Seth Hays House

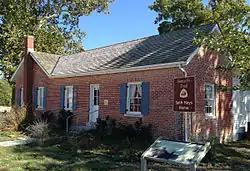

The Seth Hays House is a historic house at 203 Wood Street in Council Grove, Kansas. Seth Hays, the first white settler in Council Grove, built the house in 1867. A Missouri native, Hays originally moved to Council Grove to start a trading post for Boone & Hamilton; he eventually owned the trading post himself, and he also started a local newspaper and the town's first bank. The house was Hays' third in Council Grove; he built a log cabin for himself in 1847, the year he settled in Council Grove, and moved to a brick dwelling in 1860. The 1867 house is a one-story vernacular brick building with an L-shaped plan. While living in Missouri, Hays enslaved a woman named Sarah Taylor, also known as Aunt Sallie. After Kansas became a state and abolished slavery in 1861, she stayed with Hays as a servant, and she lived in the house's basement.